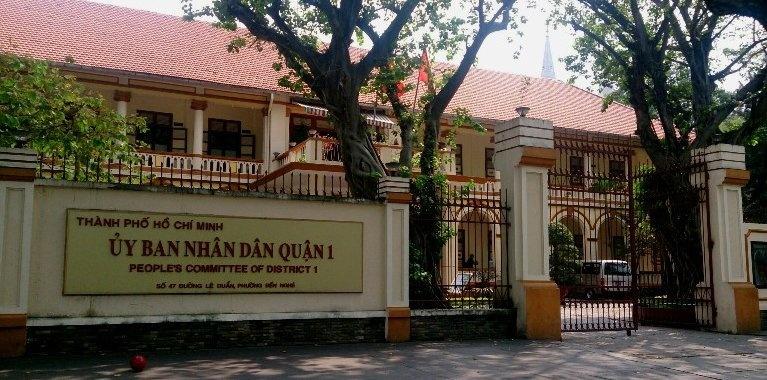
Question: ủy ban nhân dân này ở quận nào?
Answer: ở quận 1